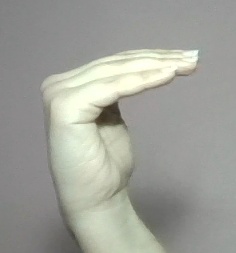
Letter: haa